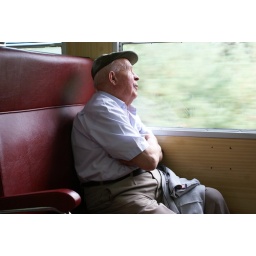
old mountain man in the train on his way to Cotos Port. Madrid